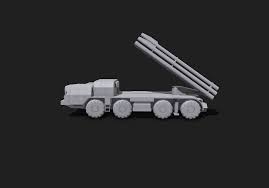
Label: BM-30